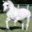
Label: horse